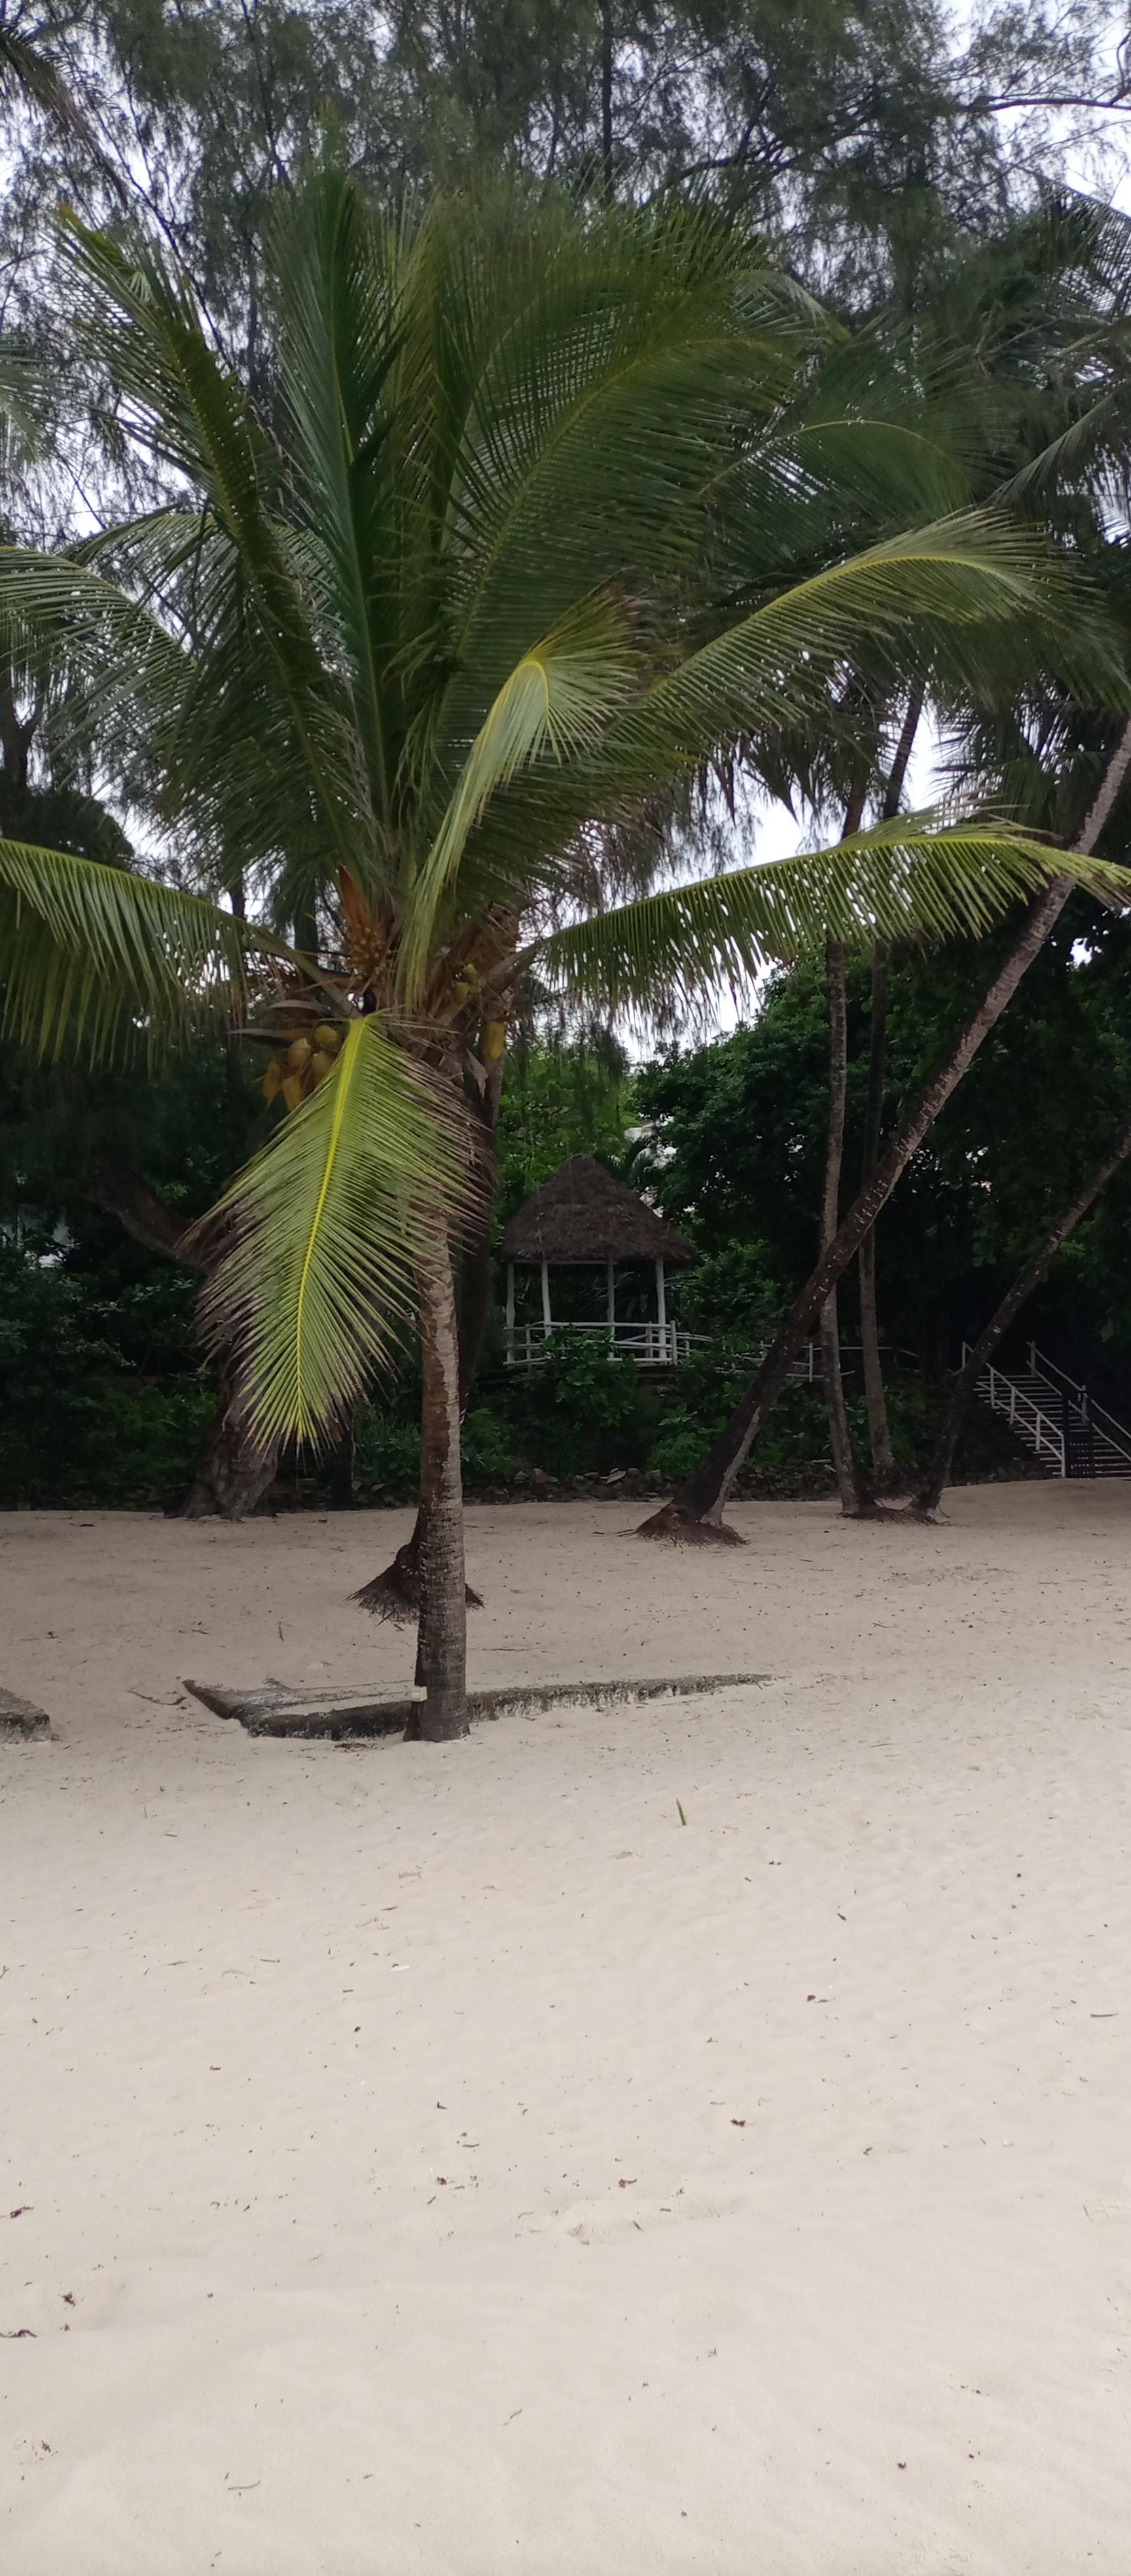
Nyumba iliyojengwa kwa miti iliyopakwa rangi nyeupe na paa yenye nyasi like mbele ya mchanga mweupe iliyozunguka mti ya aina yanazi uliona madafu.